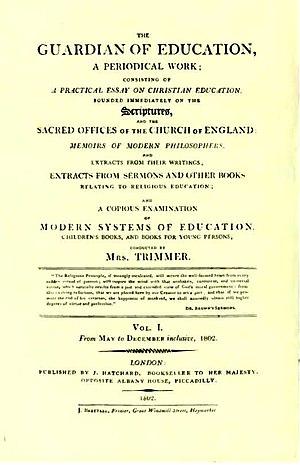
Sarah Trimmer est une femme de lettres et critique de littérature enfantine britannique. Son magazine, The Guardian of Education, contribua à définir ce nouveau genre : pour la première fois, la littérature destinée aux enfants est sérieusement passée en revue, un historique en est donné et les critères ayant régi les ouvrages précurseurs sont mis en lumière. Son livre pour enfants le plus populaire fut Fabulous Histories, publié en 1786, qui inspira de nombreuses histoires d'animaux et fut réimprimé pendant plus d'un siècle.